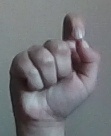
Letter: fa